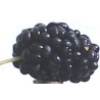
Label: mulberry